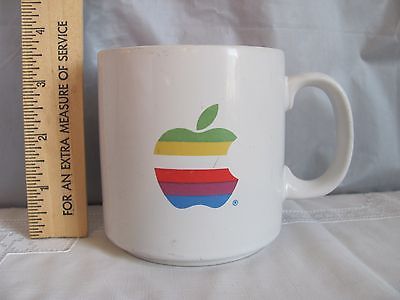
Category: mug